Kong River

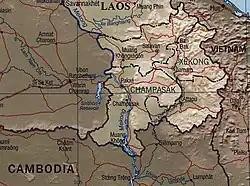
Kong River

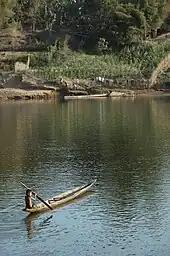
A small Laotian boy paddles a boat on the Sekong River

The Kong River, also known as the Sekong River, is a river in Southeast Asia and an important tributary of the Mekong River.